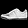
Label: Sneaker